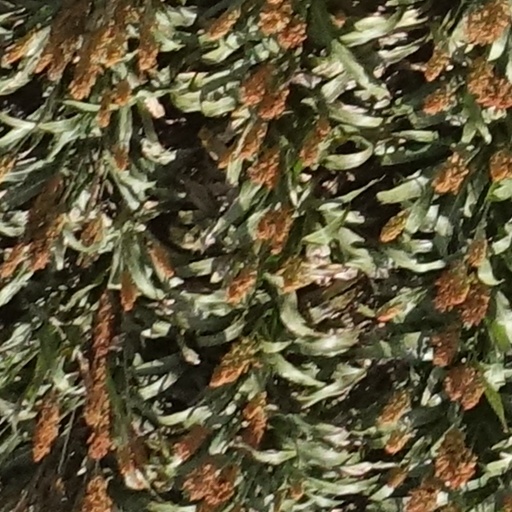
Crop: sorghum